Ca' Giustinian

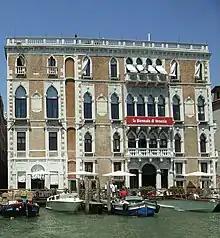
Ca' Giustinian

The Ca' Giustinian, sometimes called the Palazzo Giustinian, is a palace on the Grand Canal in the San Marco sestiere of Venice, Italy. It is today the seat of the Venice Biennale. Built in 1471, it was among the last Gothic palazzi built in Venice. It was partially modernized in the 17th century.